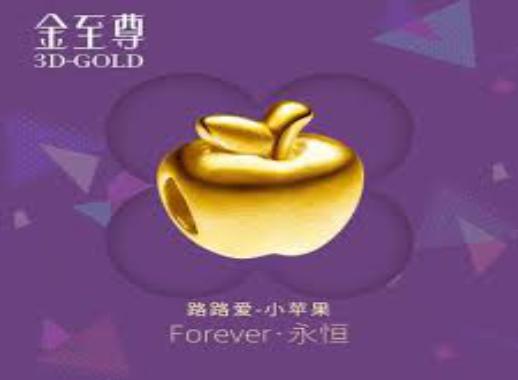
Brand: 3D-GOLD
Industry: Clothes